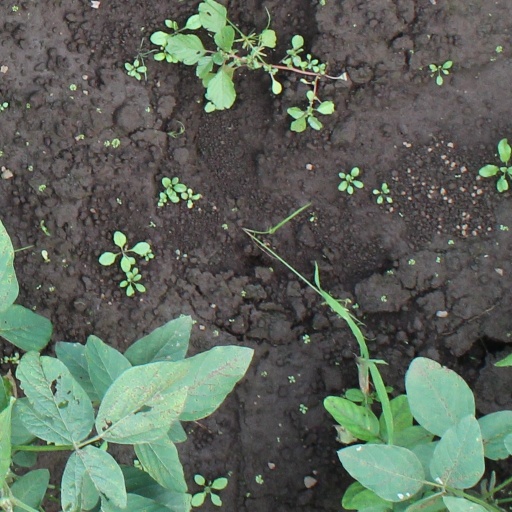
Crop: soybean